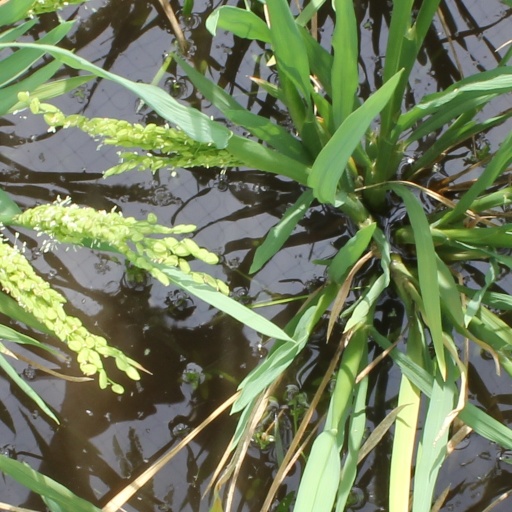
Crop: rice